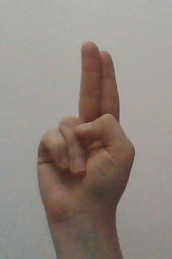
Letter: taa